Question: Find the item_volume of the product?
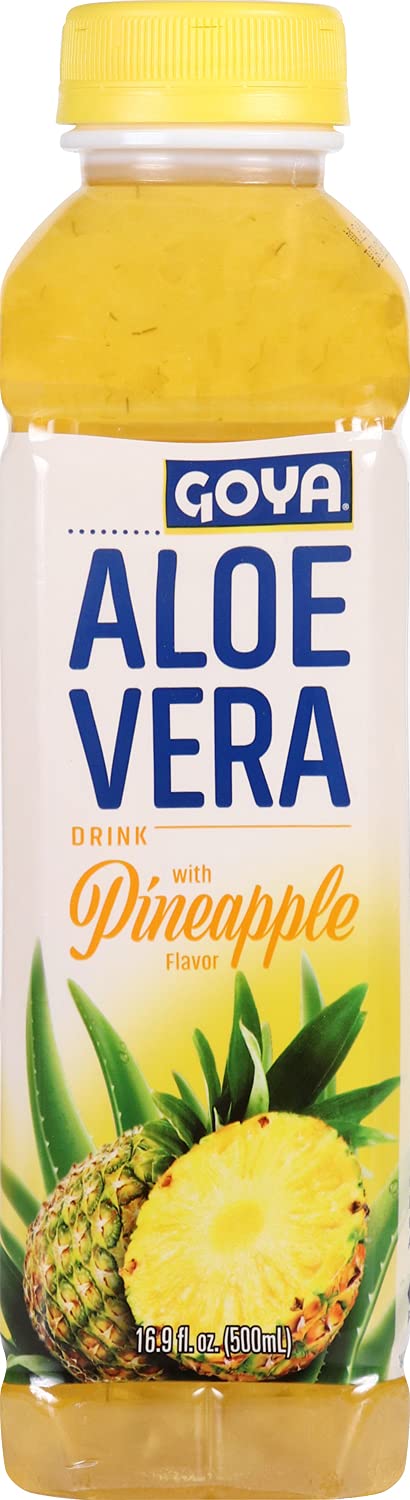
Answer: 16.9 fluid ounce